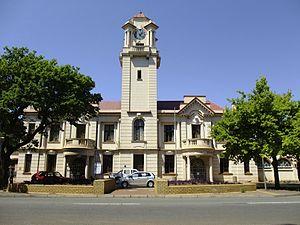
Potchefstroom est une ville d'Afrique du Sud située dans le sud du Transvaal dans la province du Nord-Ouest, à 120 km au sud-ouest de Johannesburg.